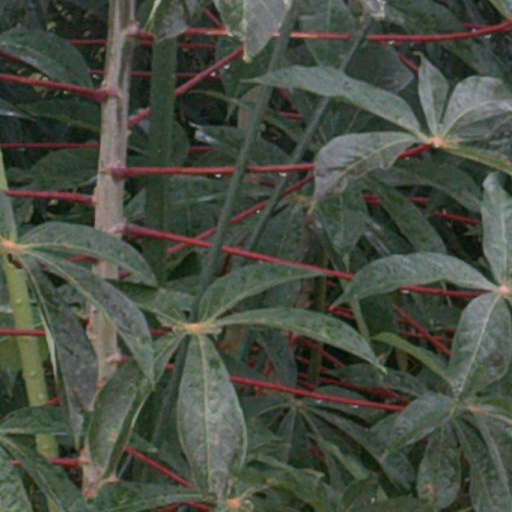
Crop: cassava